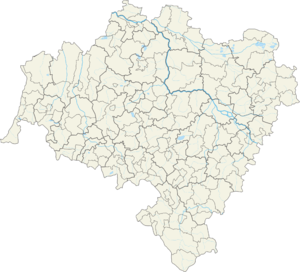
Góra est une gmina mixte du powiat de Góra, Basse-Silésie, dans le sud-ouest de la Pologne. Son siège est la ville de Góra, qui se situe environ 69 km au nord-ouest de la capitale régionale Wrocław.
Czarny Bór est une gmina rurale du powiat de Wałbrzych, Basse-Silésie, dans le sud-ouest de la Pologne. Son siège est le village de Czarny Bór, qui se situe environ 11 km à l'ouest de Wałbrzych, et 76 km au sud-ouest de la capitale régionale Wrocław.
Wińsko est une gmina rurale du powiat de Wołów, Basse-Silésie, dans le sud-ouest de la Pologne. Son siège est le village de Wińsko, qui se situe environ 14 km au nord de Wołów, et 48 km au nord-ouest de la capitale régionale Wrocław.
Bierutów est une gmina mixte du powiat de Oleśnica, Basse-Silésie, dans le sud-ouest de la Pologne. Son siège est la ville de Bierutów, qui se situe environ 13 km au sud-est d'Oleśnica, et 35 km à l'est de la capitale régionale Wrocław.
Ziębice est une gmina mixte du powiat de Ząbkowice Śląskie, Basse-Silésie, dans le sud-ouest de la Pologne. Son siège est la ville de Ziębice, qui se situe environ 16 km à l'est de Ząbkowice Śląskie, et 59 km au sud de la capitale régionale Wrocław.